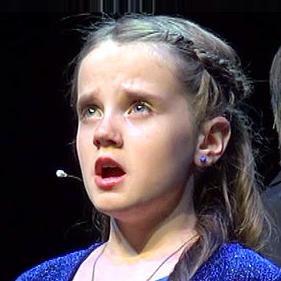
Age: 9